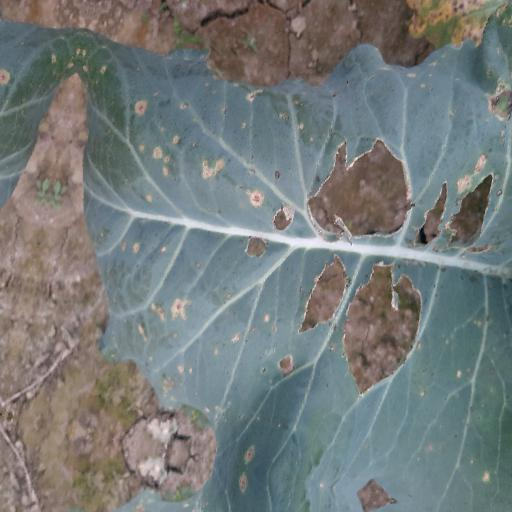
Label: Black Rot